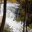
Label: forest